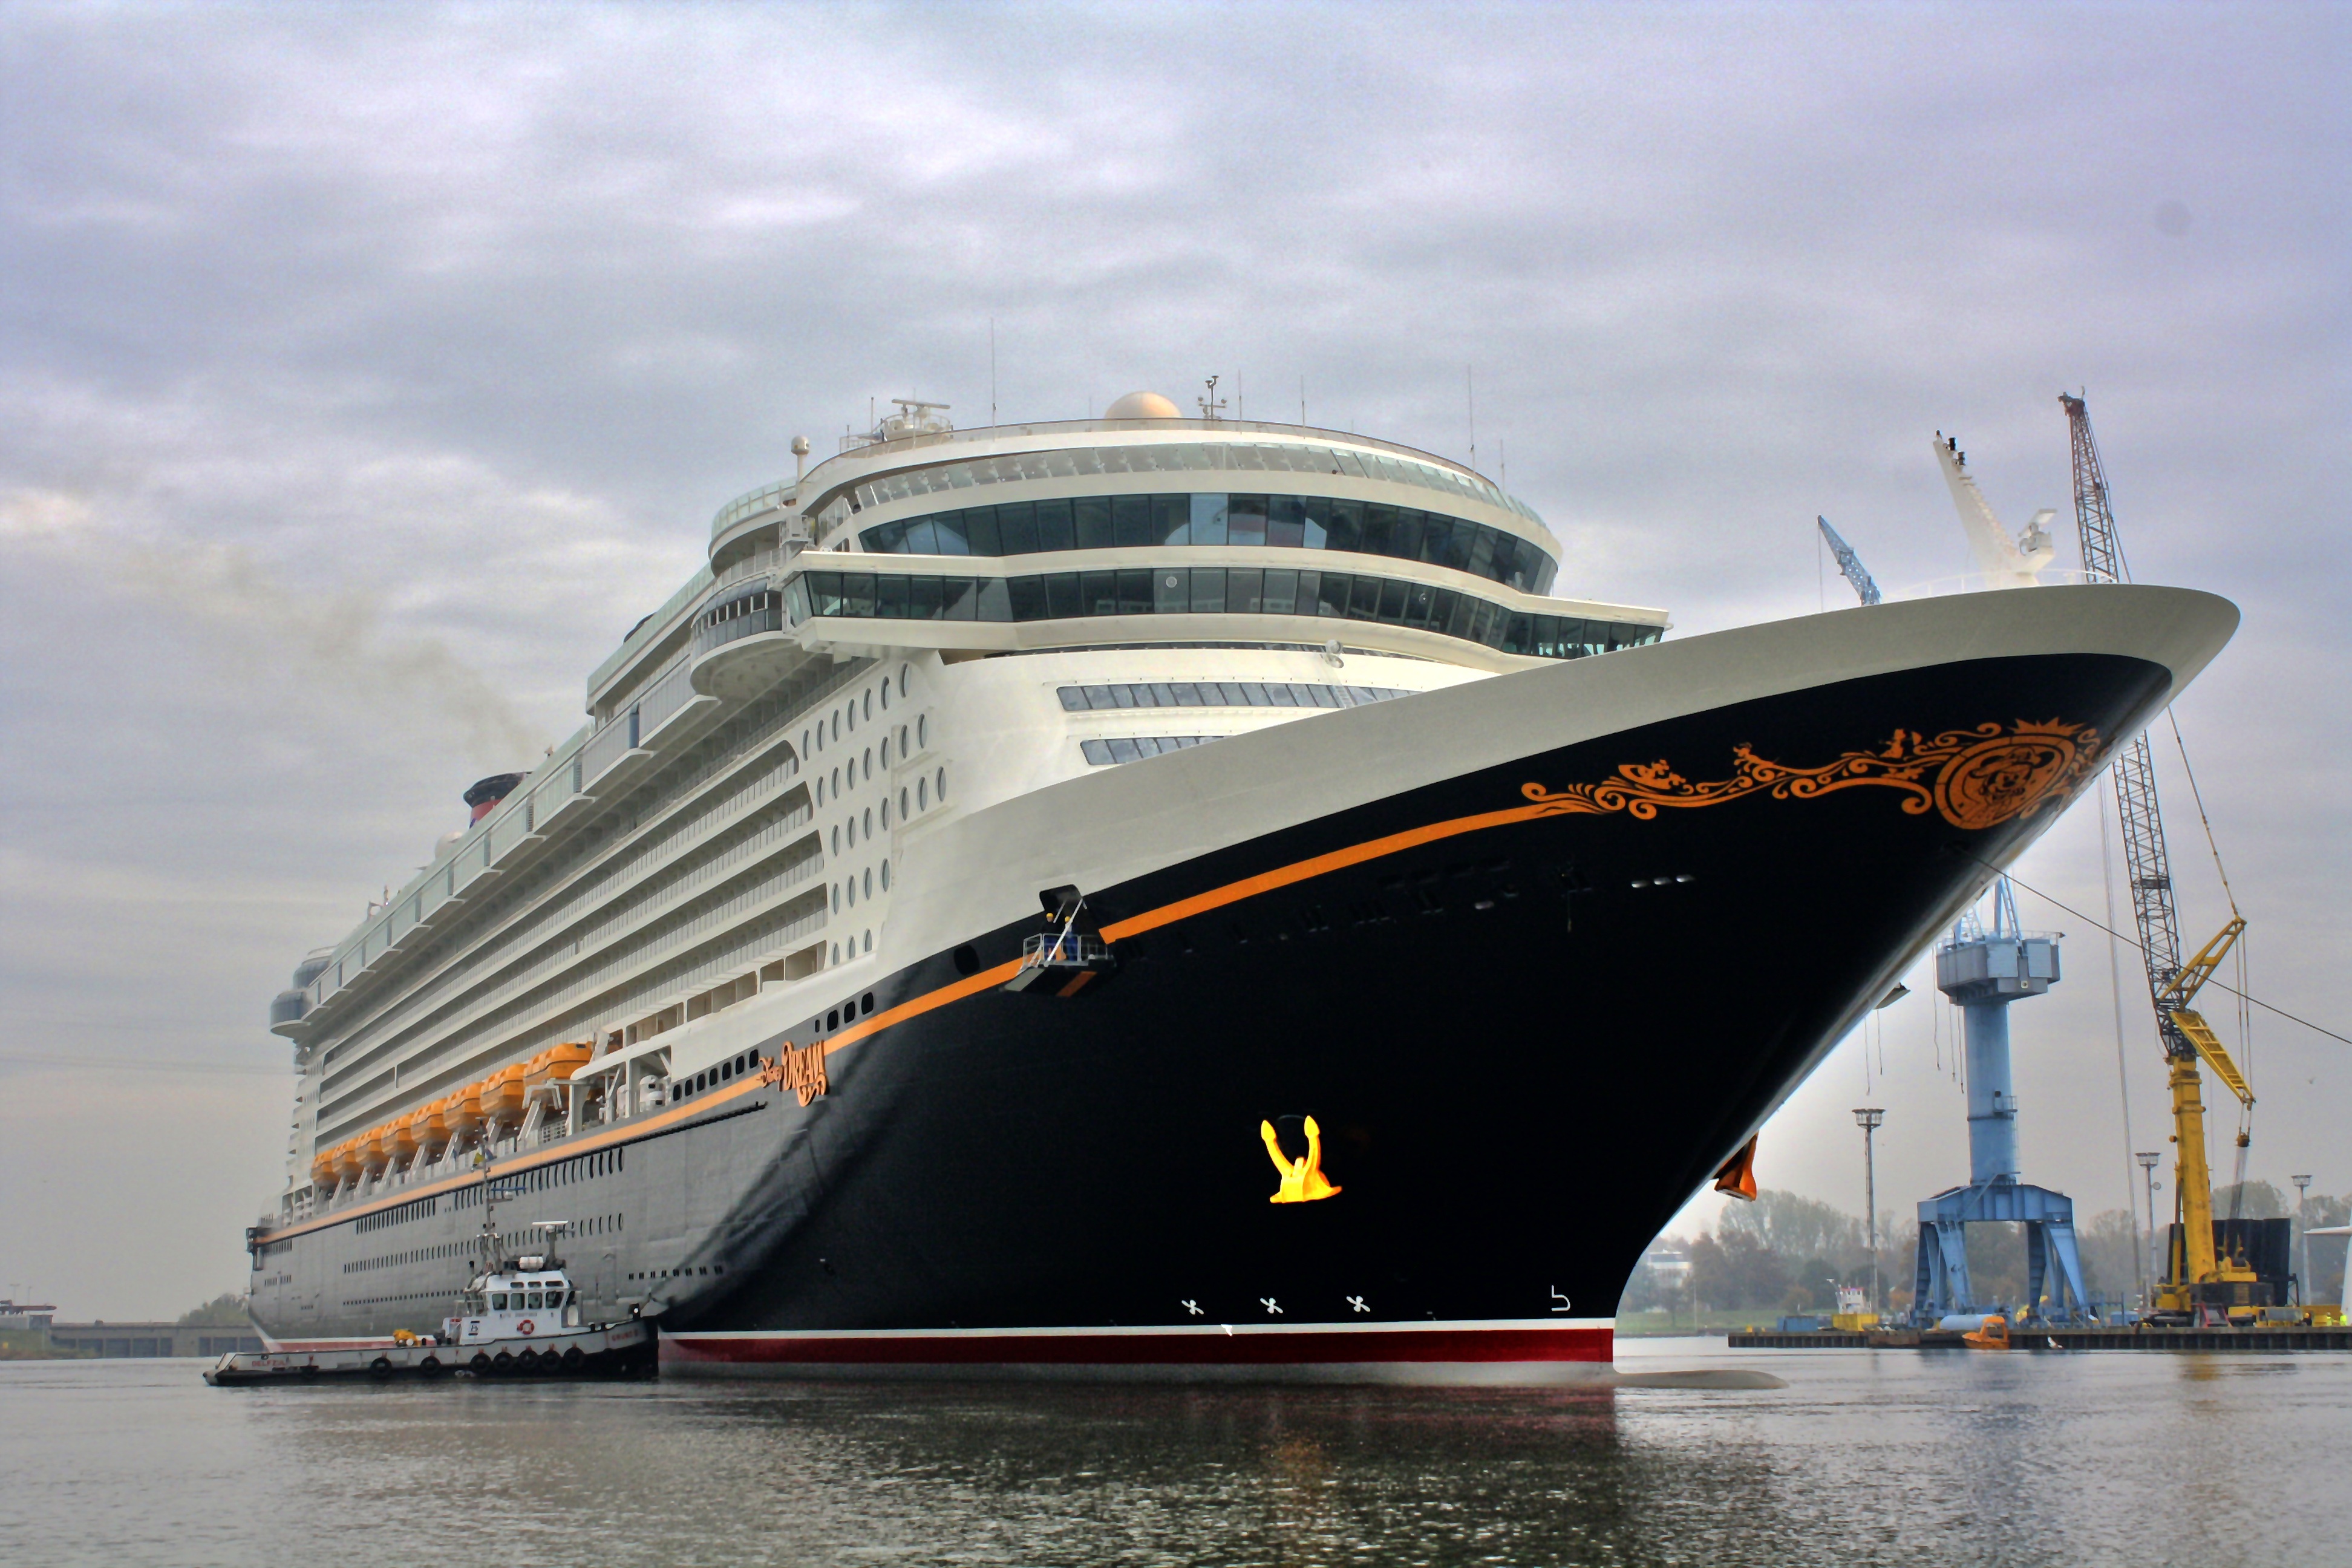
sea, water, ocean, boat, ship, vacation, travel, transportation, vehicle, relax, tropical, journey, yacht, tourism, disney, cruise, dream, nautical, luxury, caribbean, maritime, watercraft, liner, cruise ship, cruise vacation, passenger, motor ship, passenger ship, luxury yacht, freight transport, ocean liner